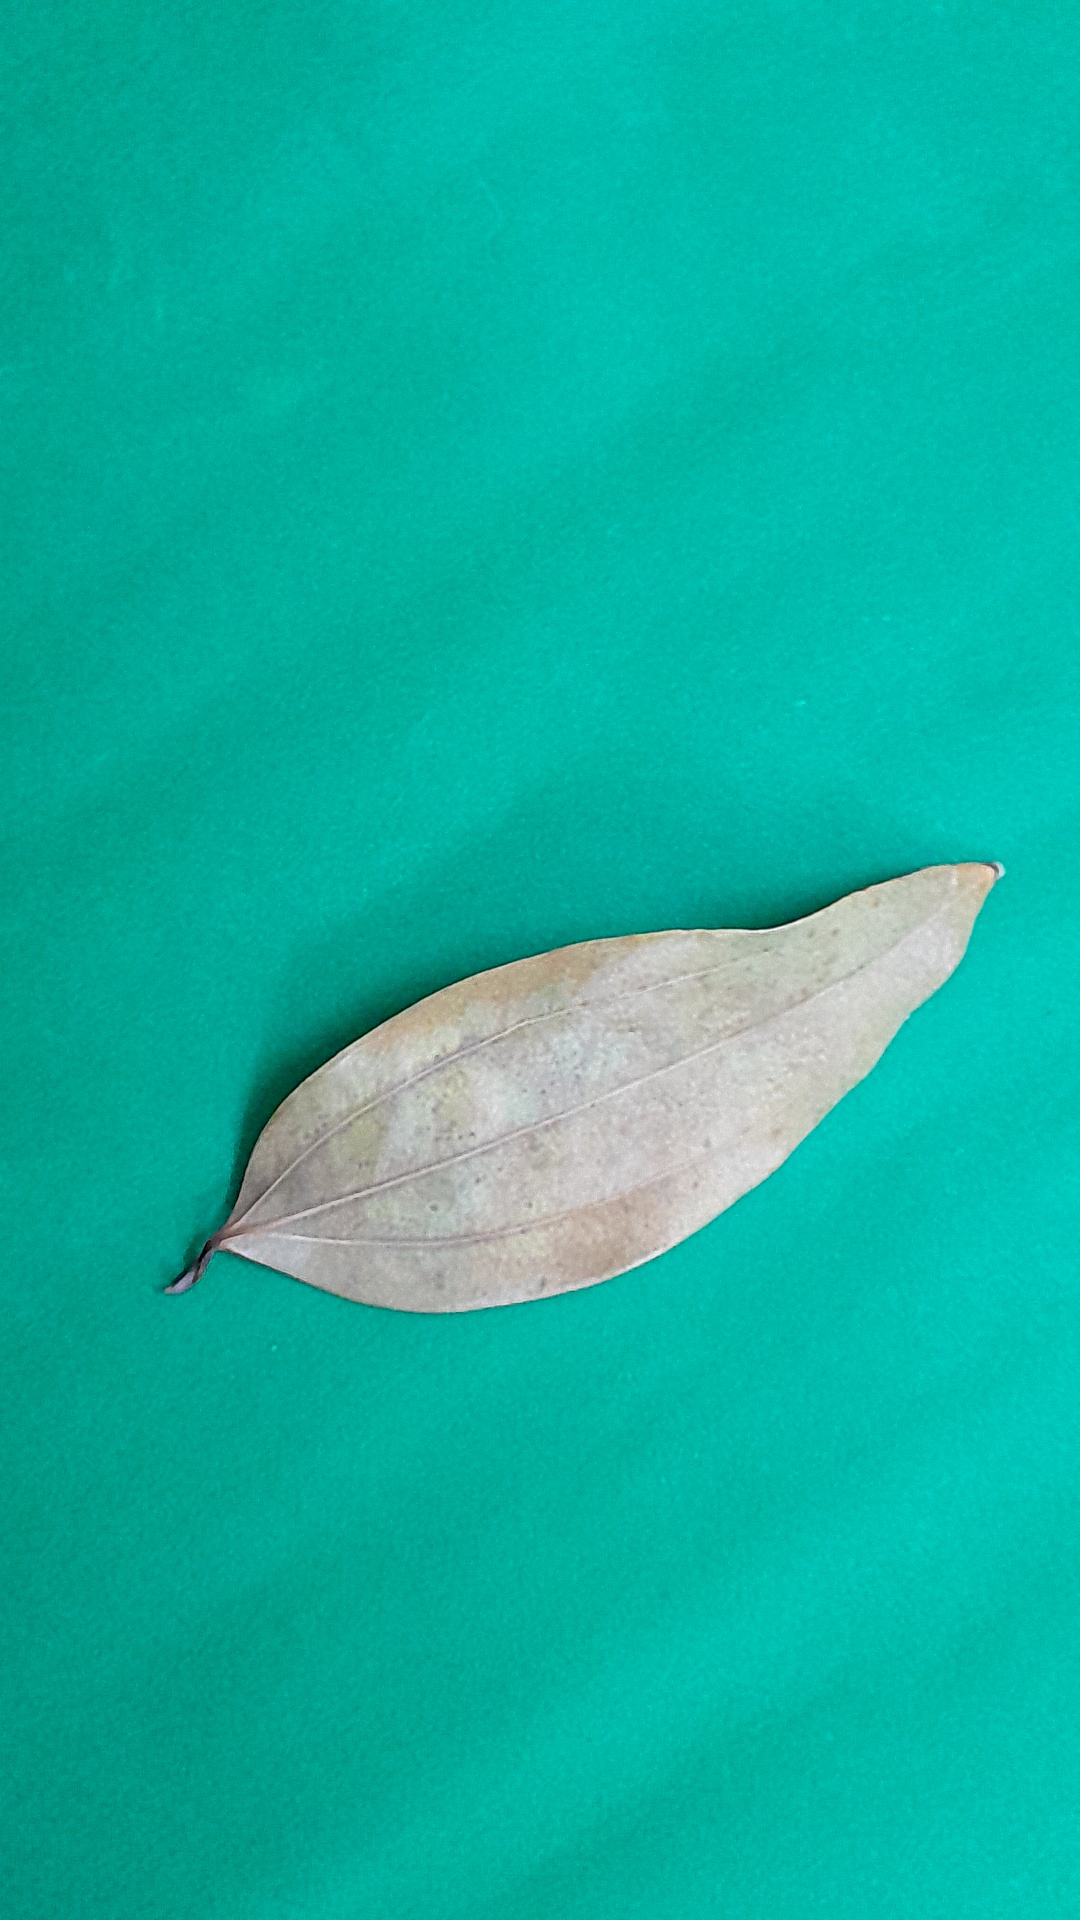
Label: Dry Leaf